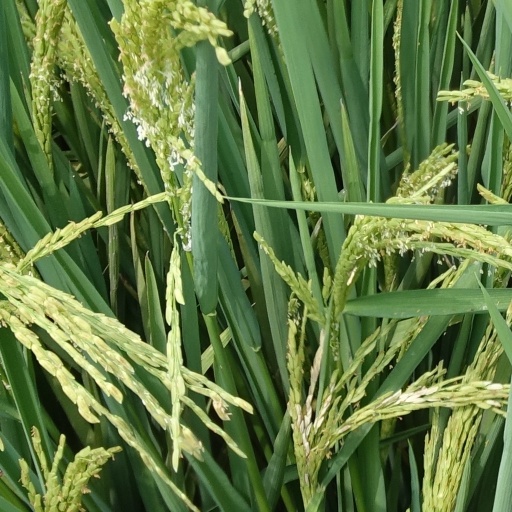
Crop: rice